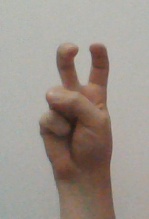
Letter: toot